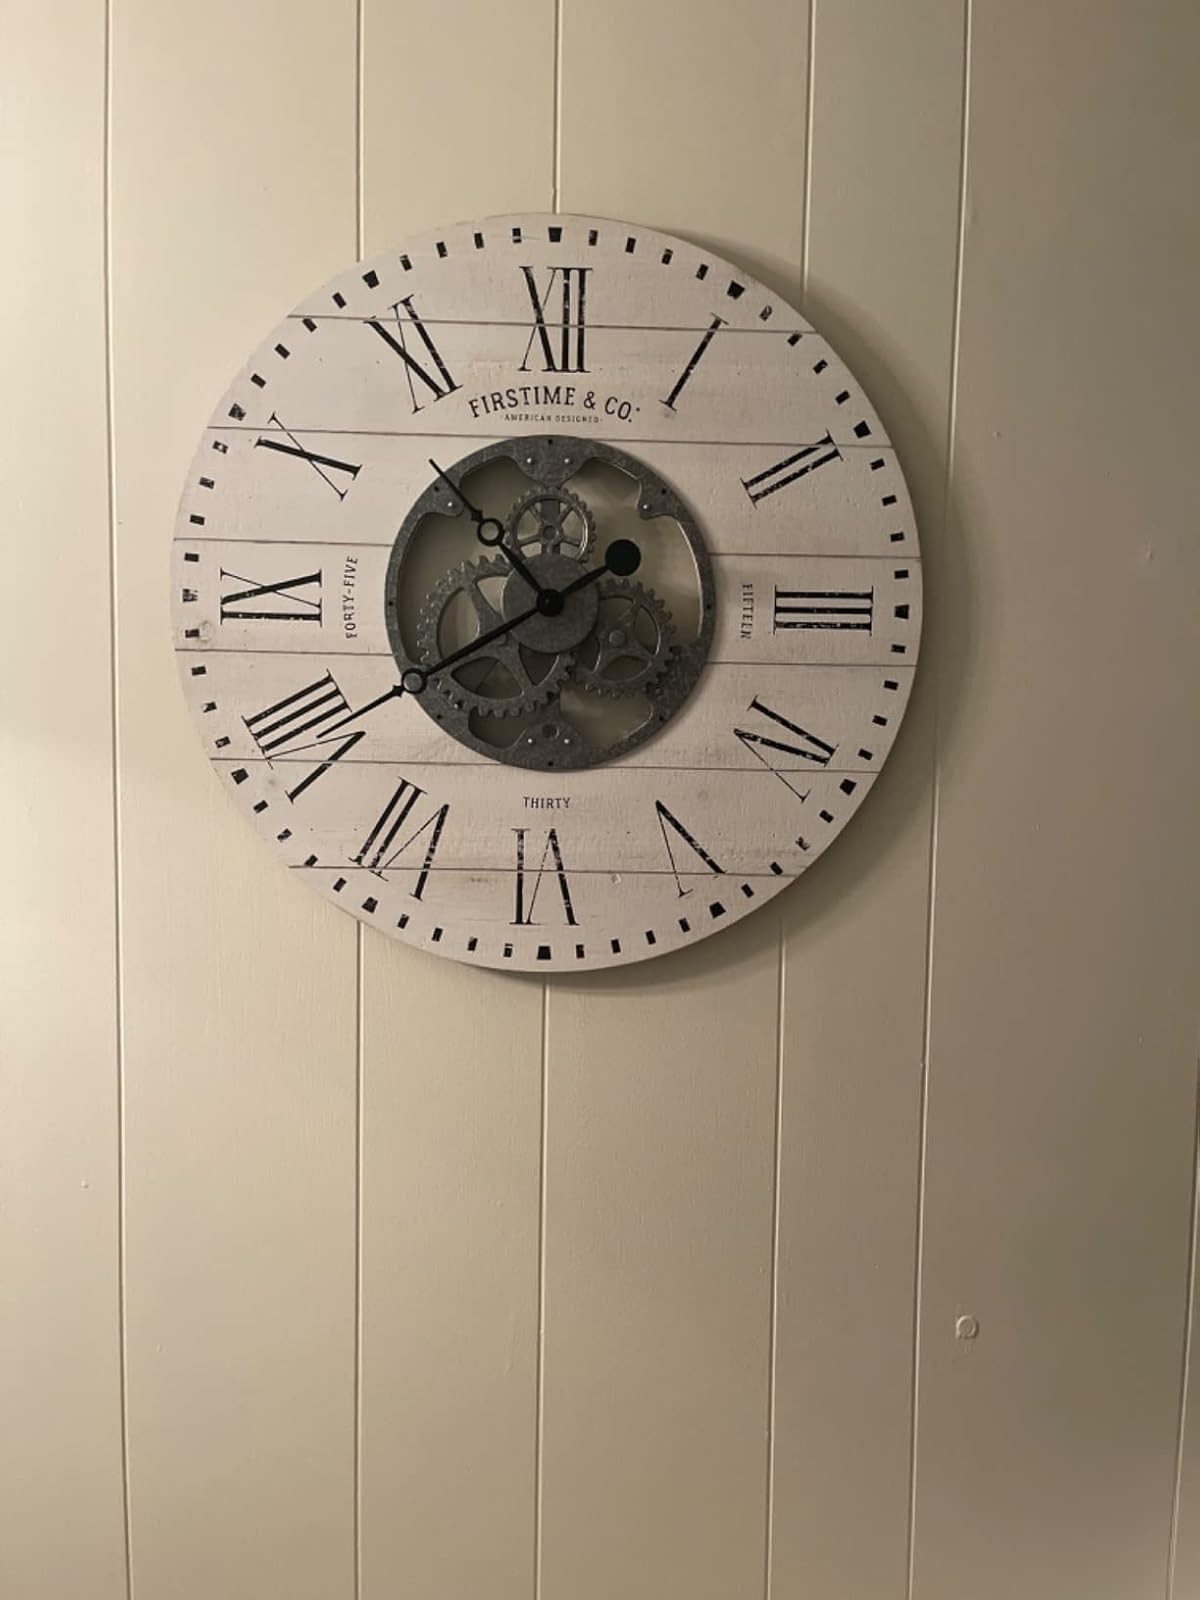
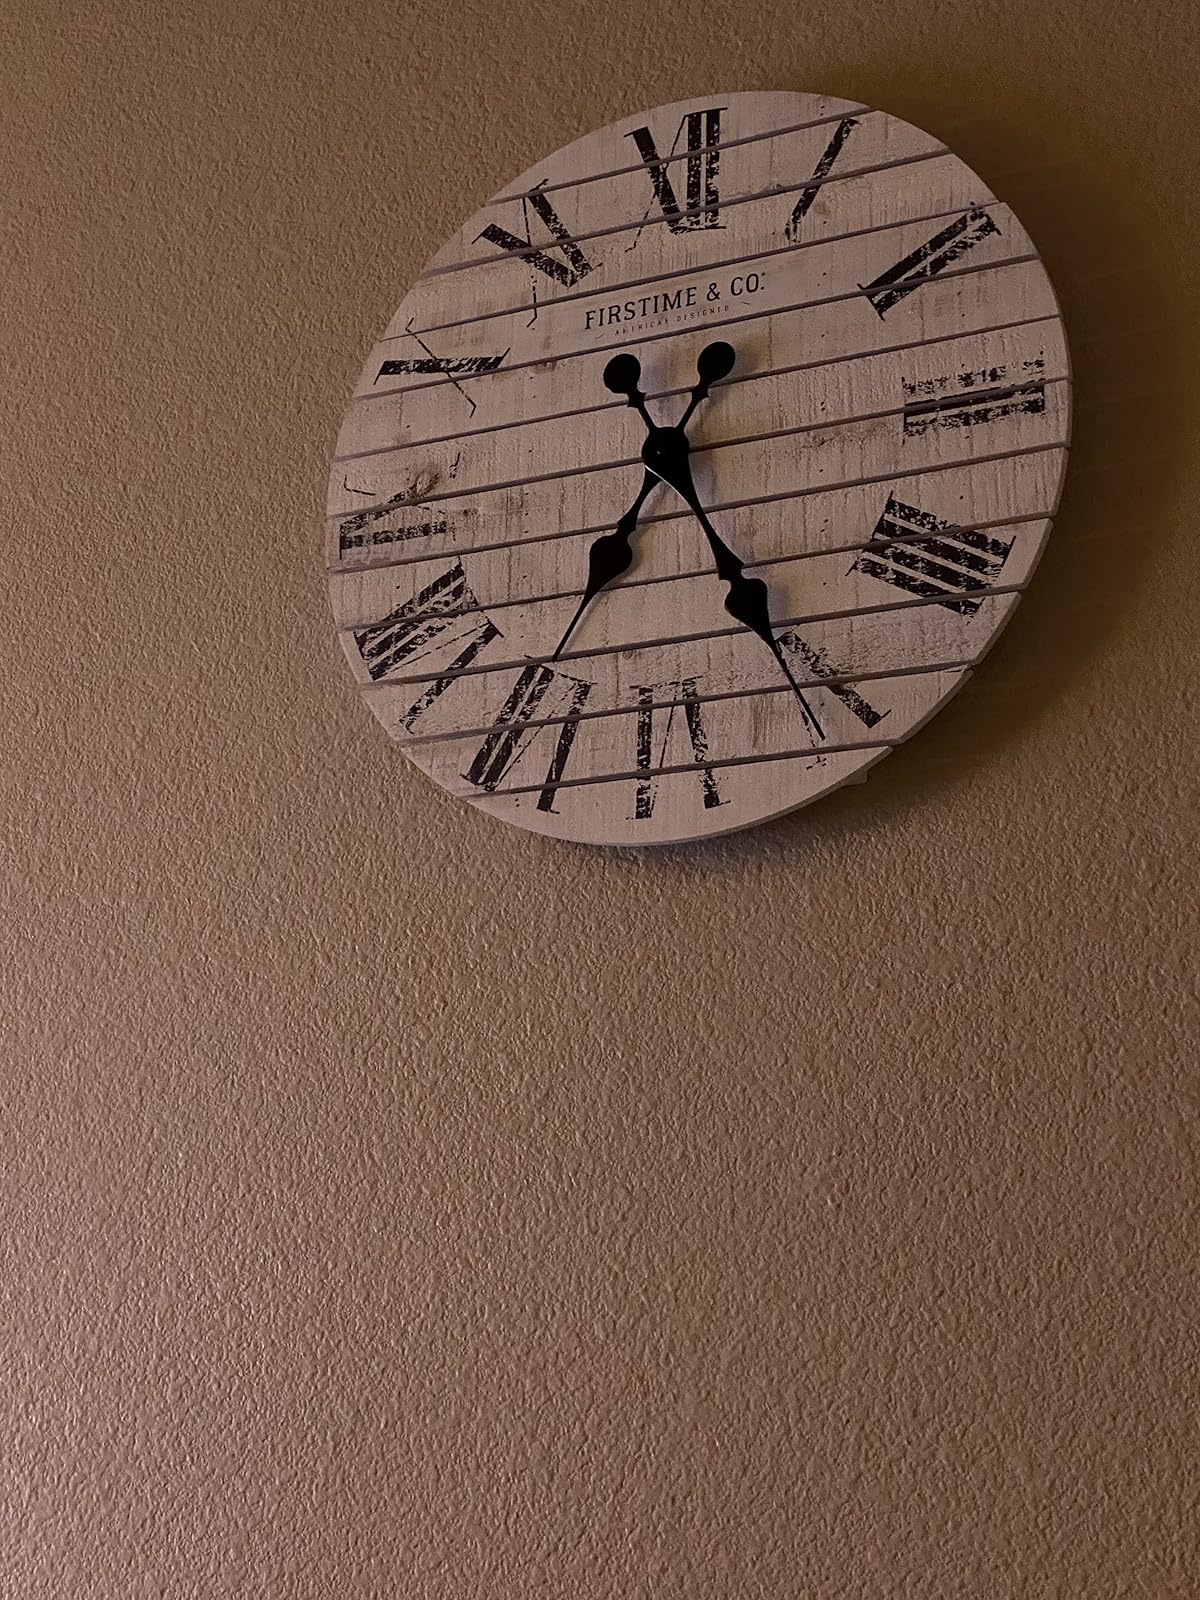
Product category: clock
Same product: no